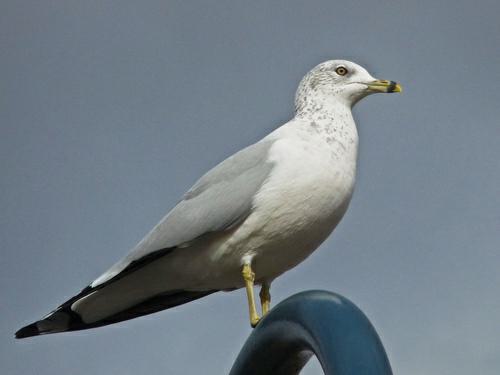
A photo of a ring billed gull